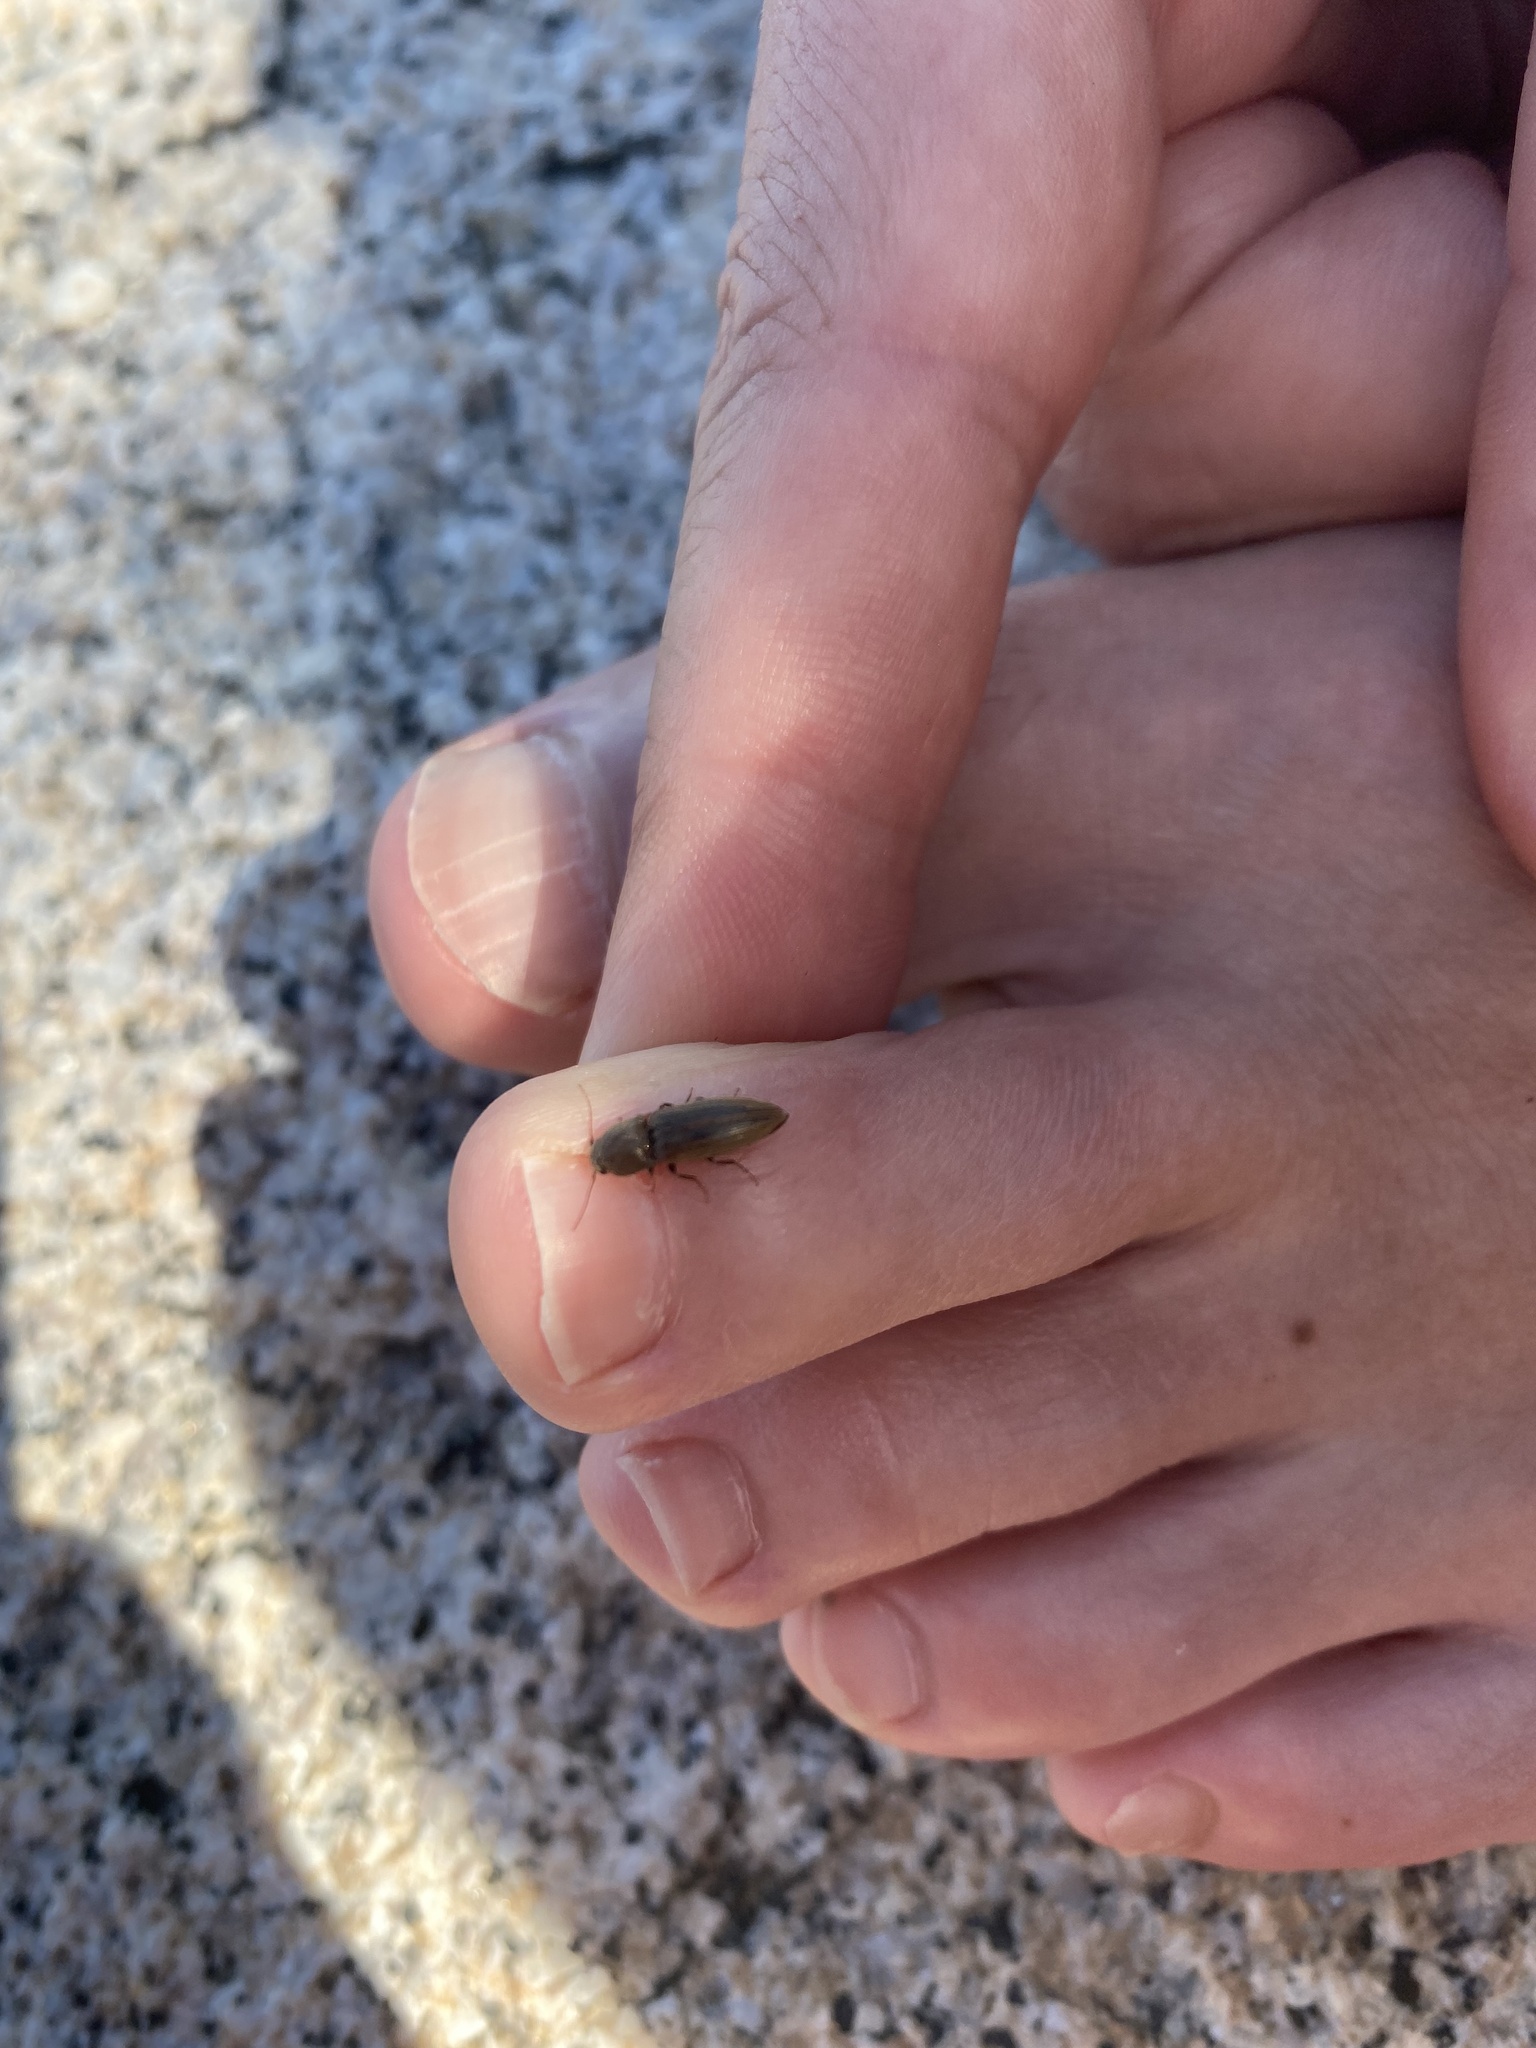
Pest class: clickbeetles_wireworms